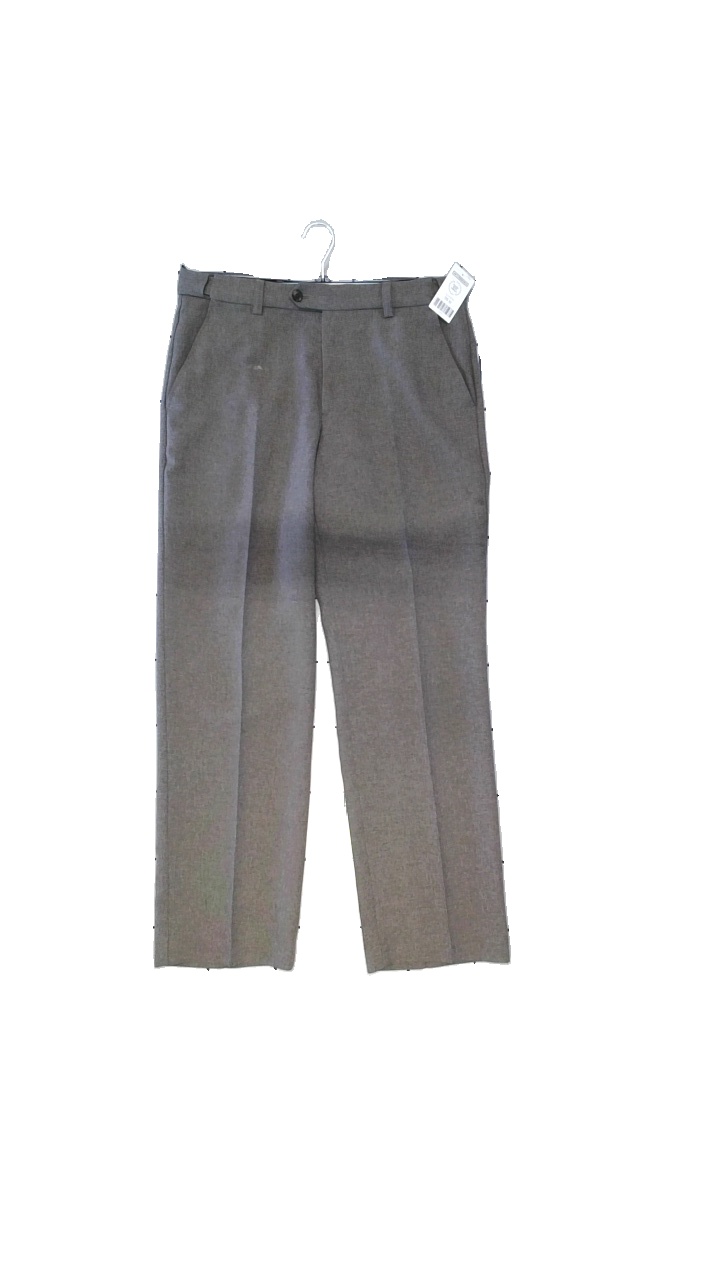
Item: Trousers (Men)
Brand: Gefa
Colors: Brown, Grey
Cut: Regular
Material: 100% polyester
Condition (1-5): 5
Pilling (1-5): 4
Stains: Minor
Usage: Reuse
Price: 50-100